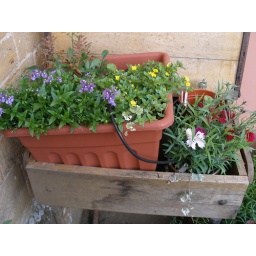
little plants in the old desk